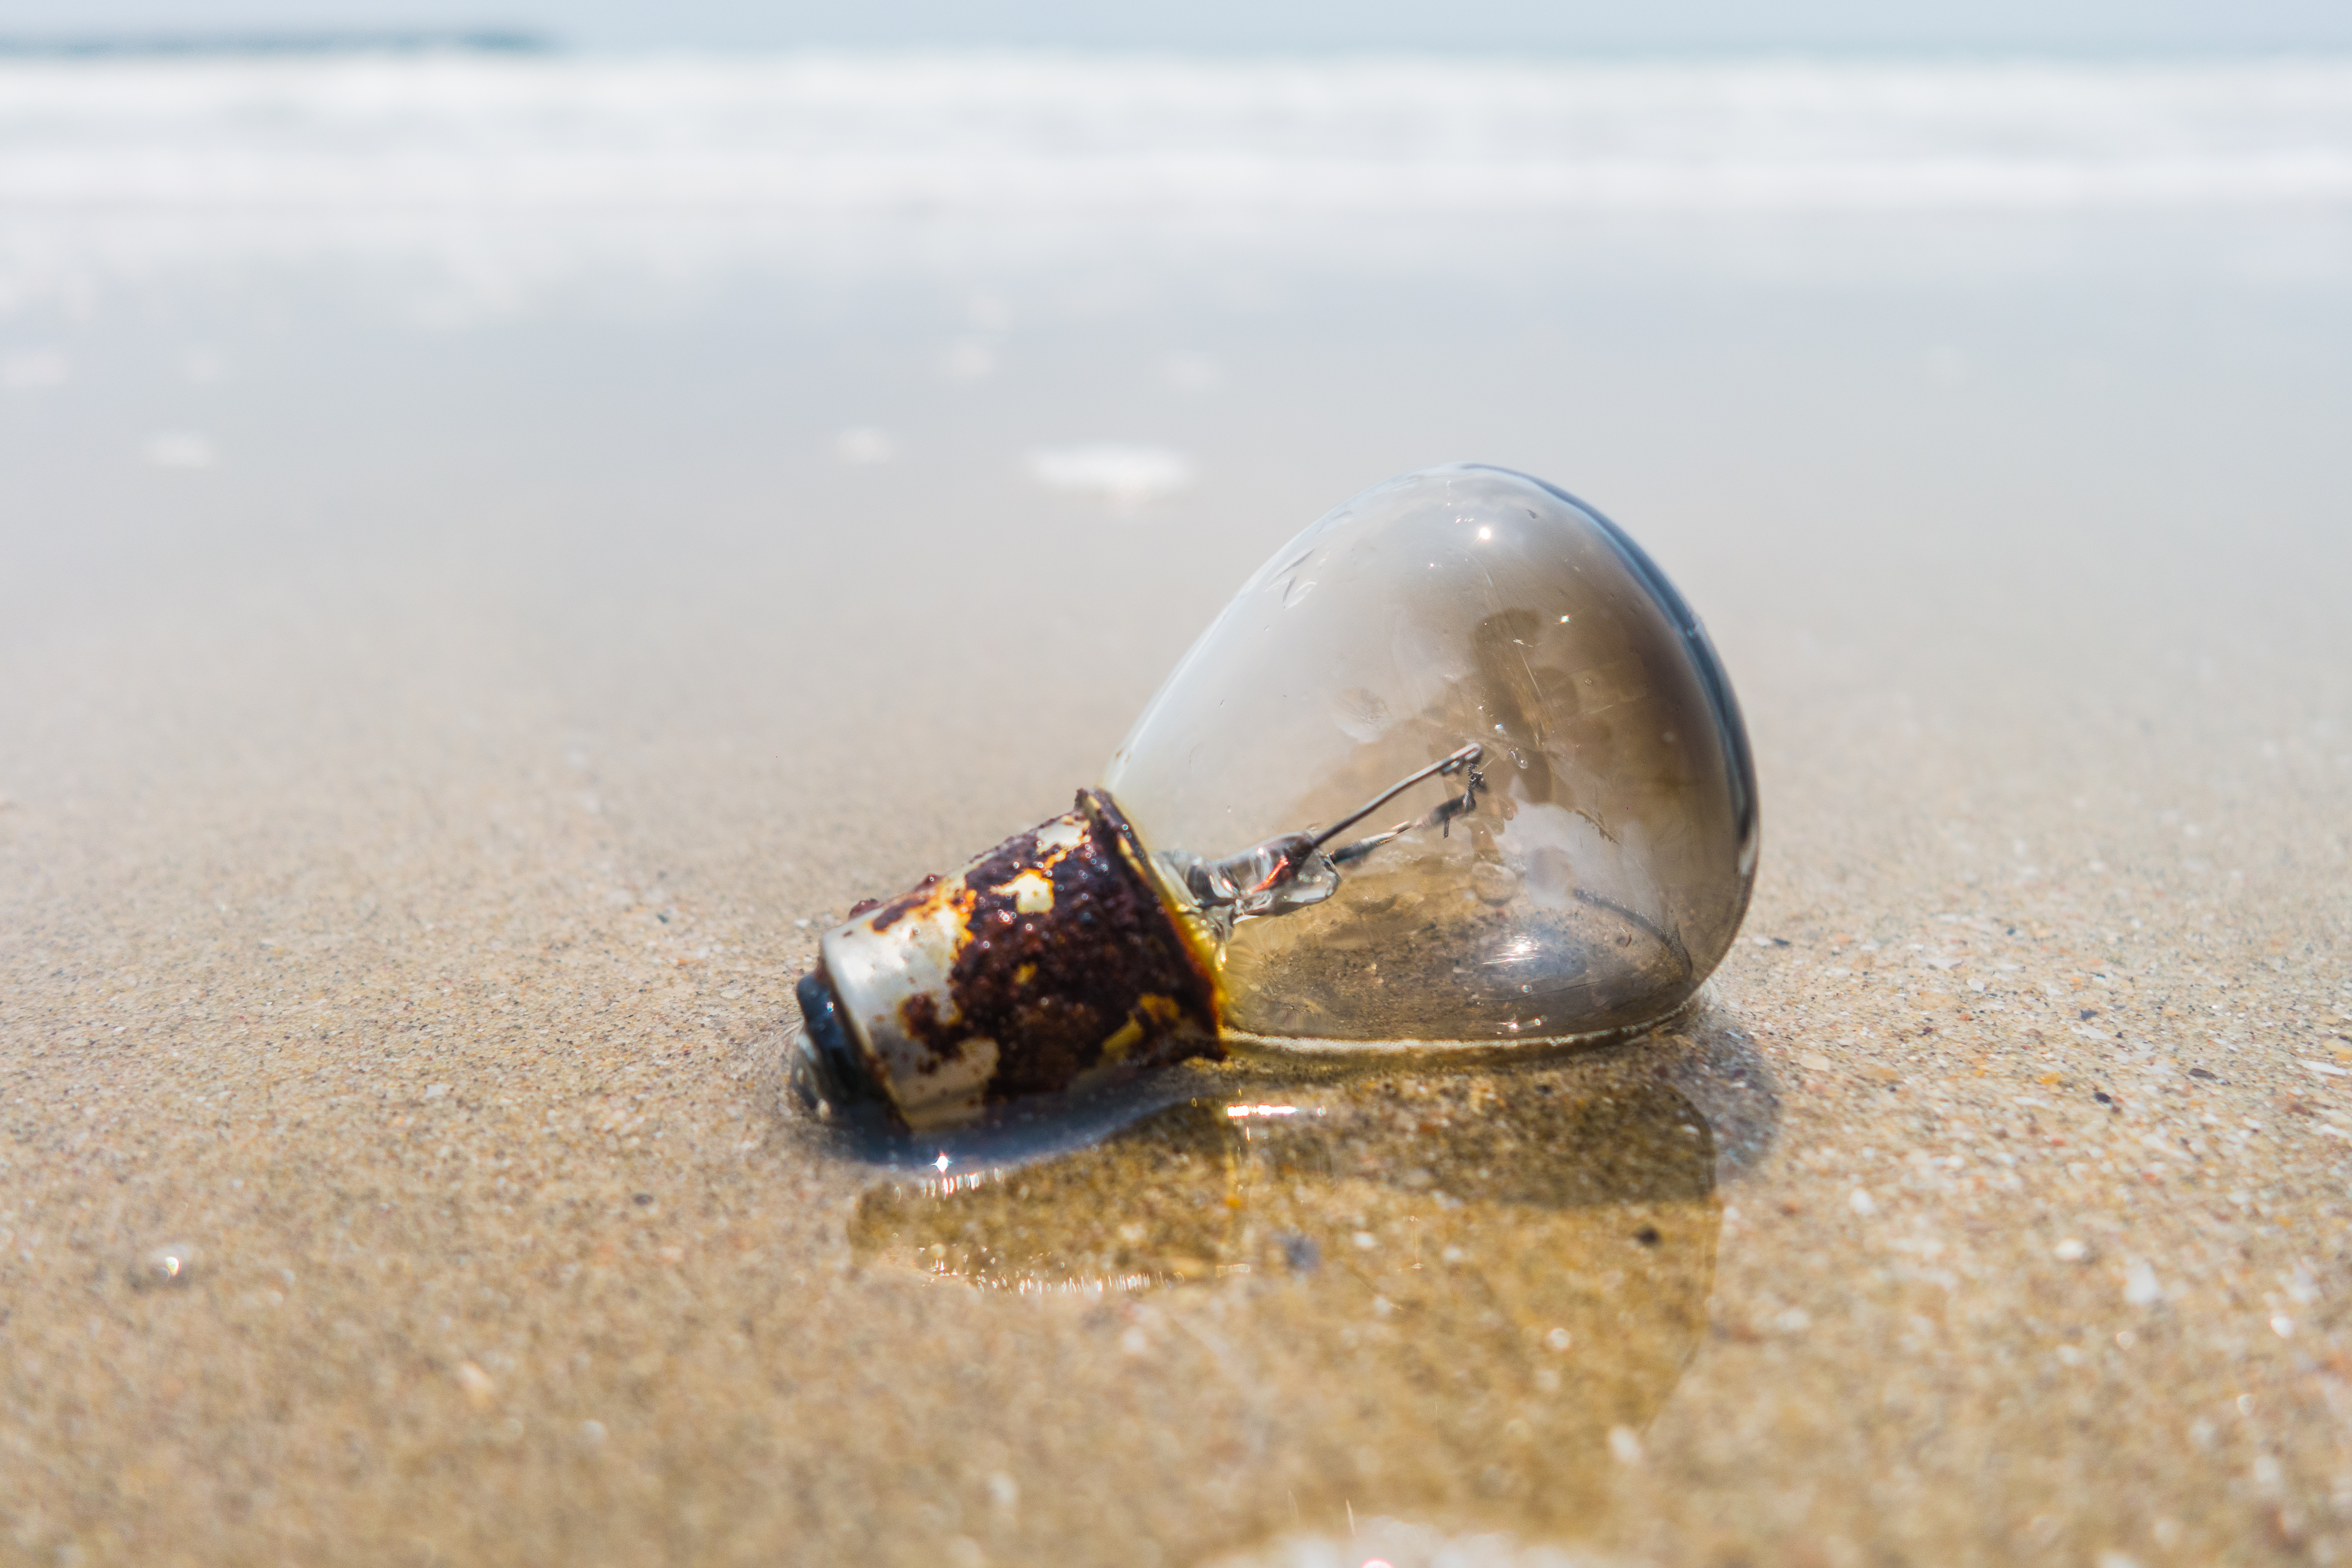
view, sand, incandescent light bulb, photography, light bulb, beach, hermit crab